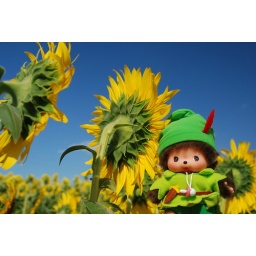
Monchhichi in Sun flower field